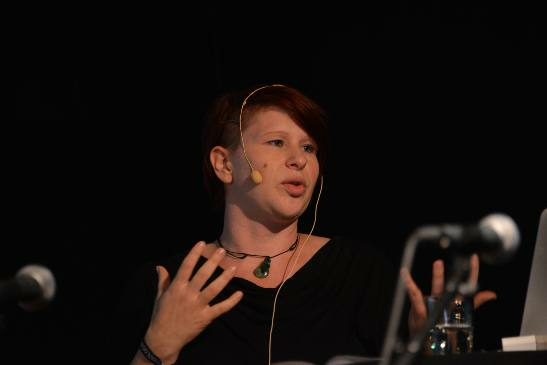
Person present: Yes